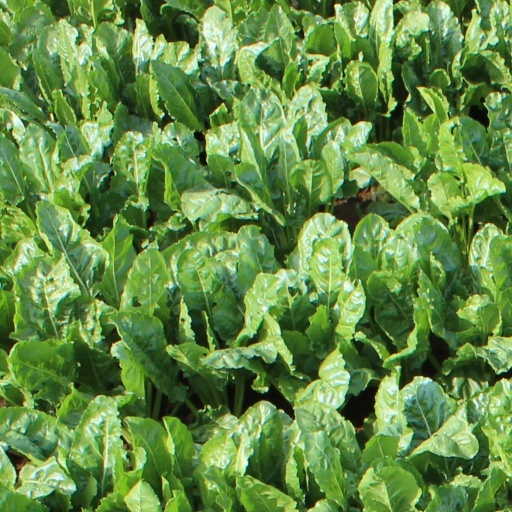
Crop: sugar beet